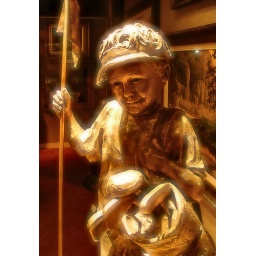
Golf caddy in the window of Carmel, California art gallery... next door to Clint Eastwood's Hog's Breath Inn.